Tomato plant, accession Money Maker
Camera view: tilt-top (135 deg); turntable rotation: 120 degrees
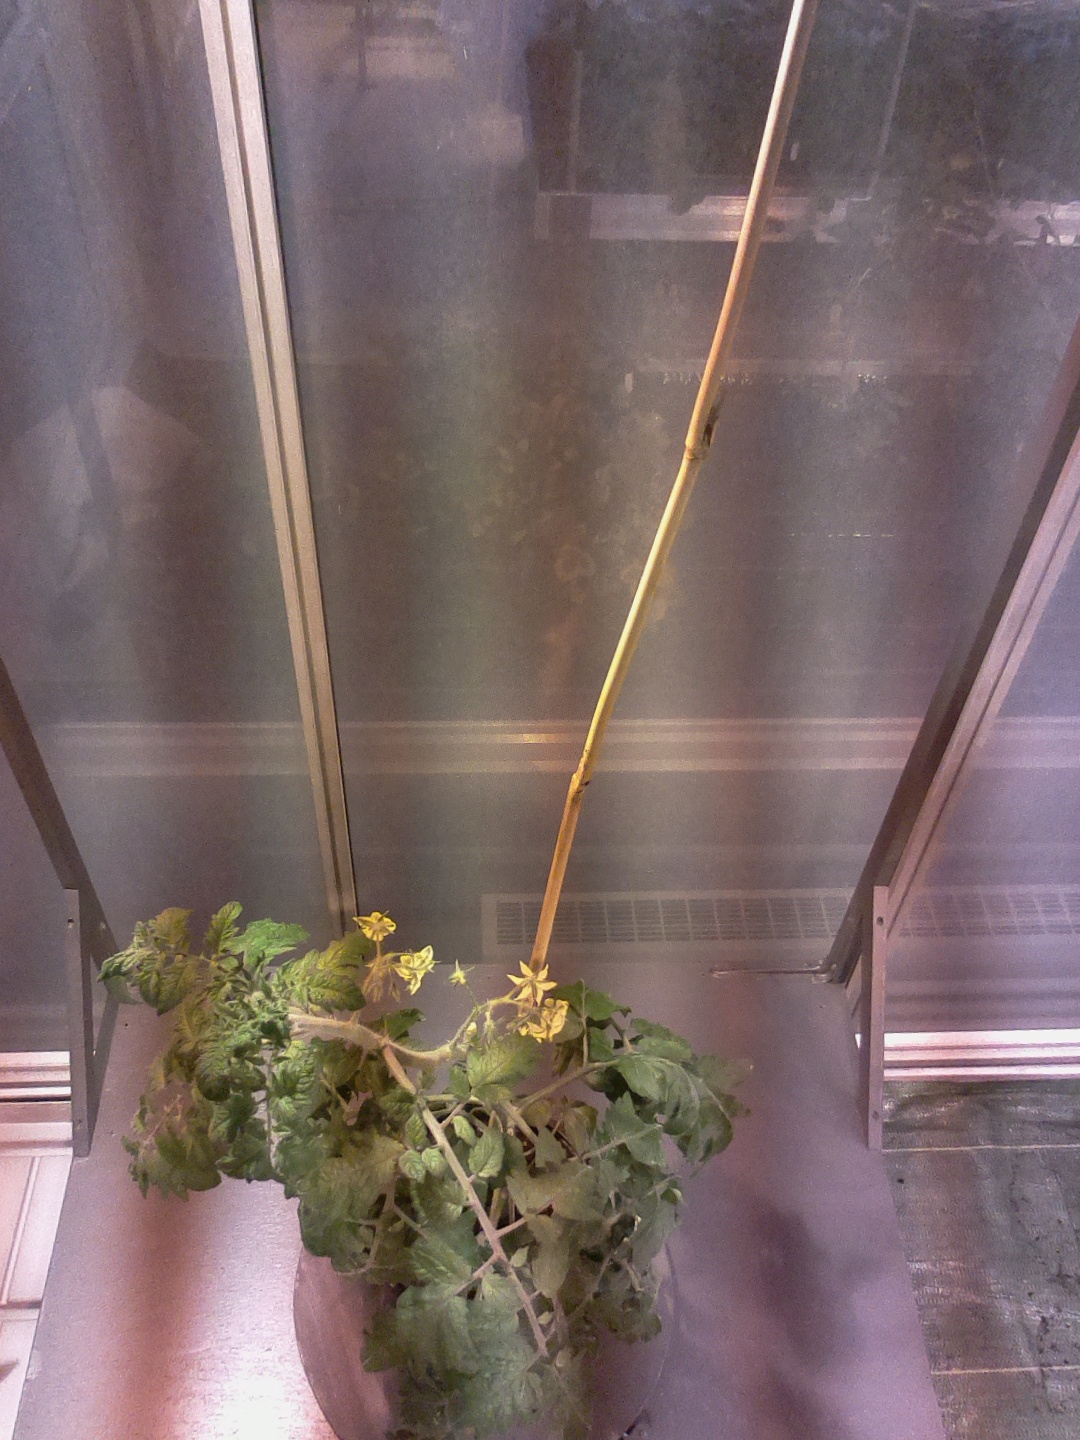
BBCH growth stage 67: Full flowering, 70%-80% of flowers open, more petals falling